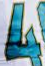
Number: 4